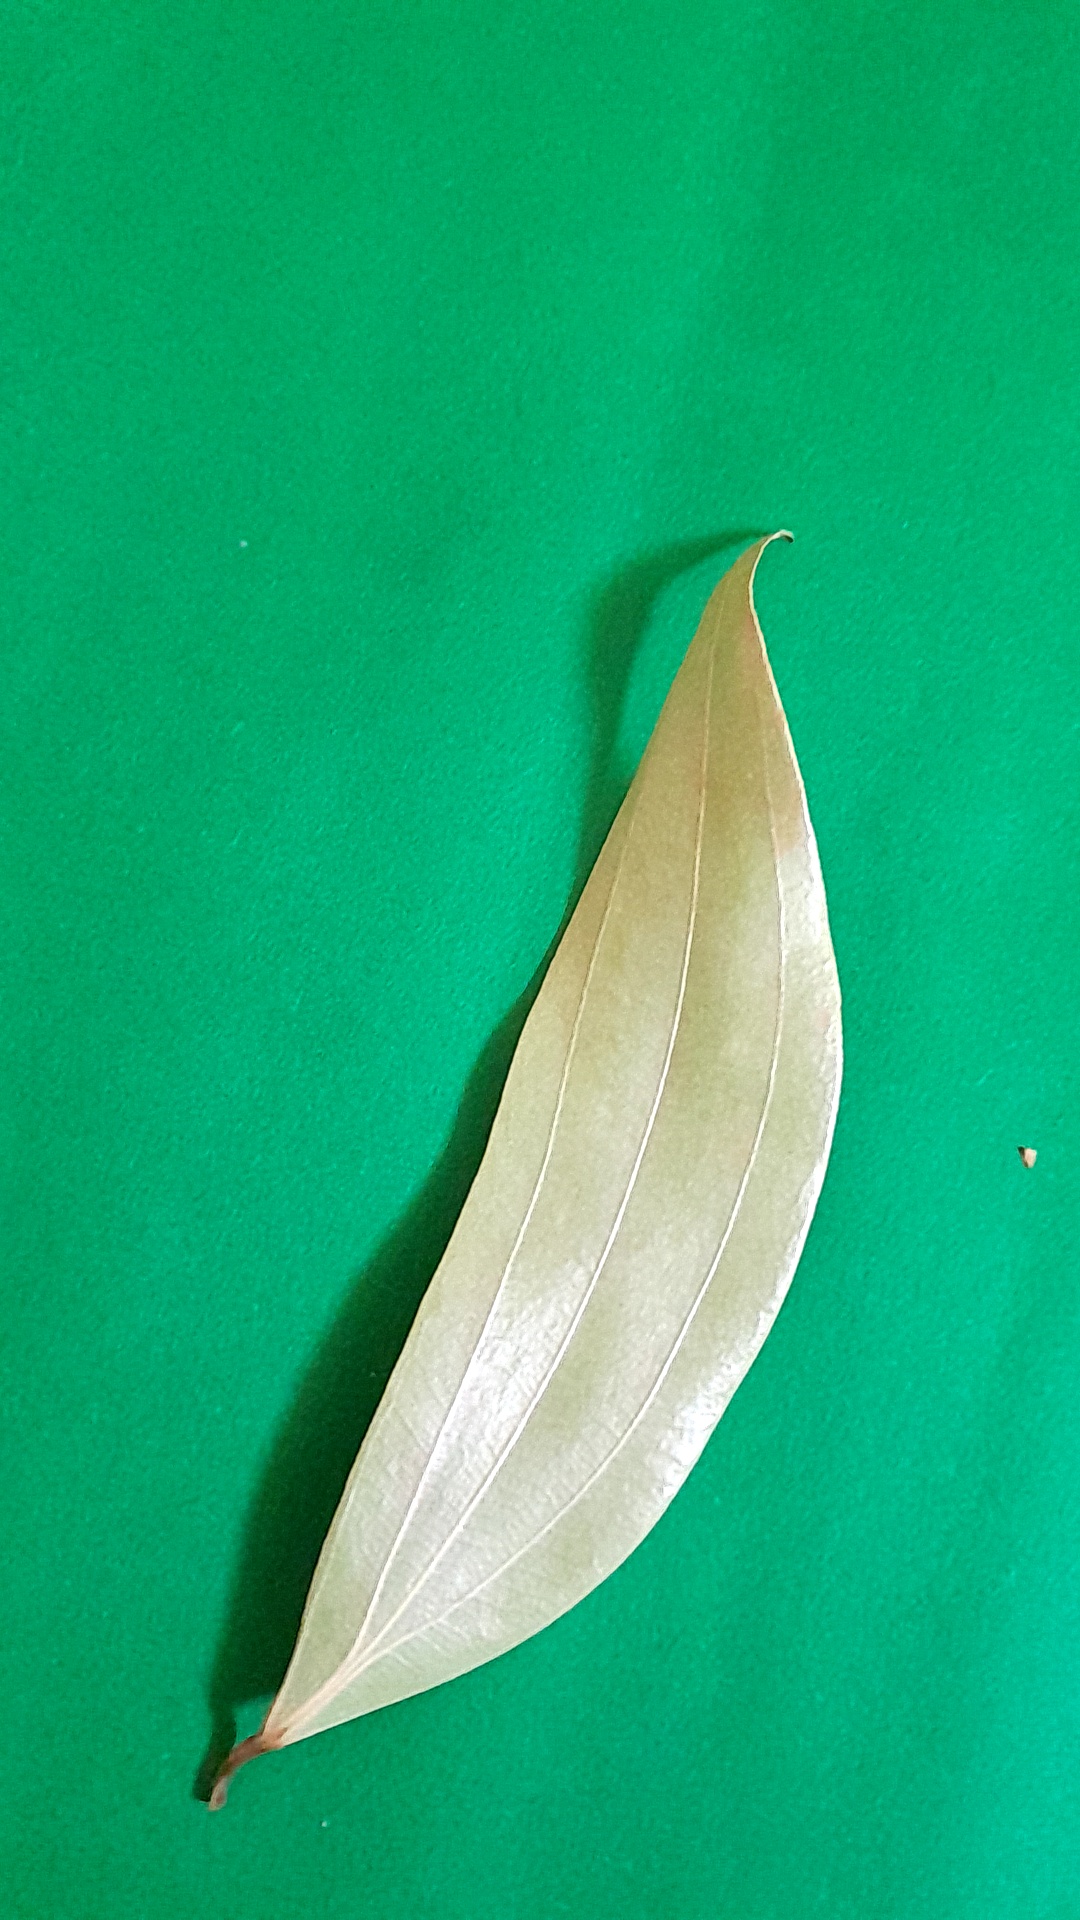
Label: Dry Leaf